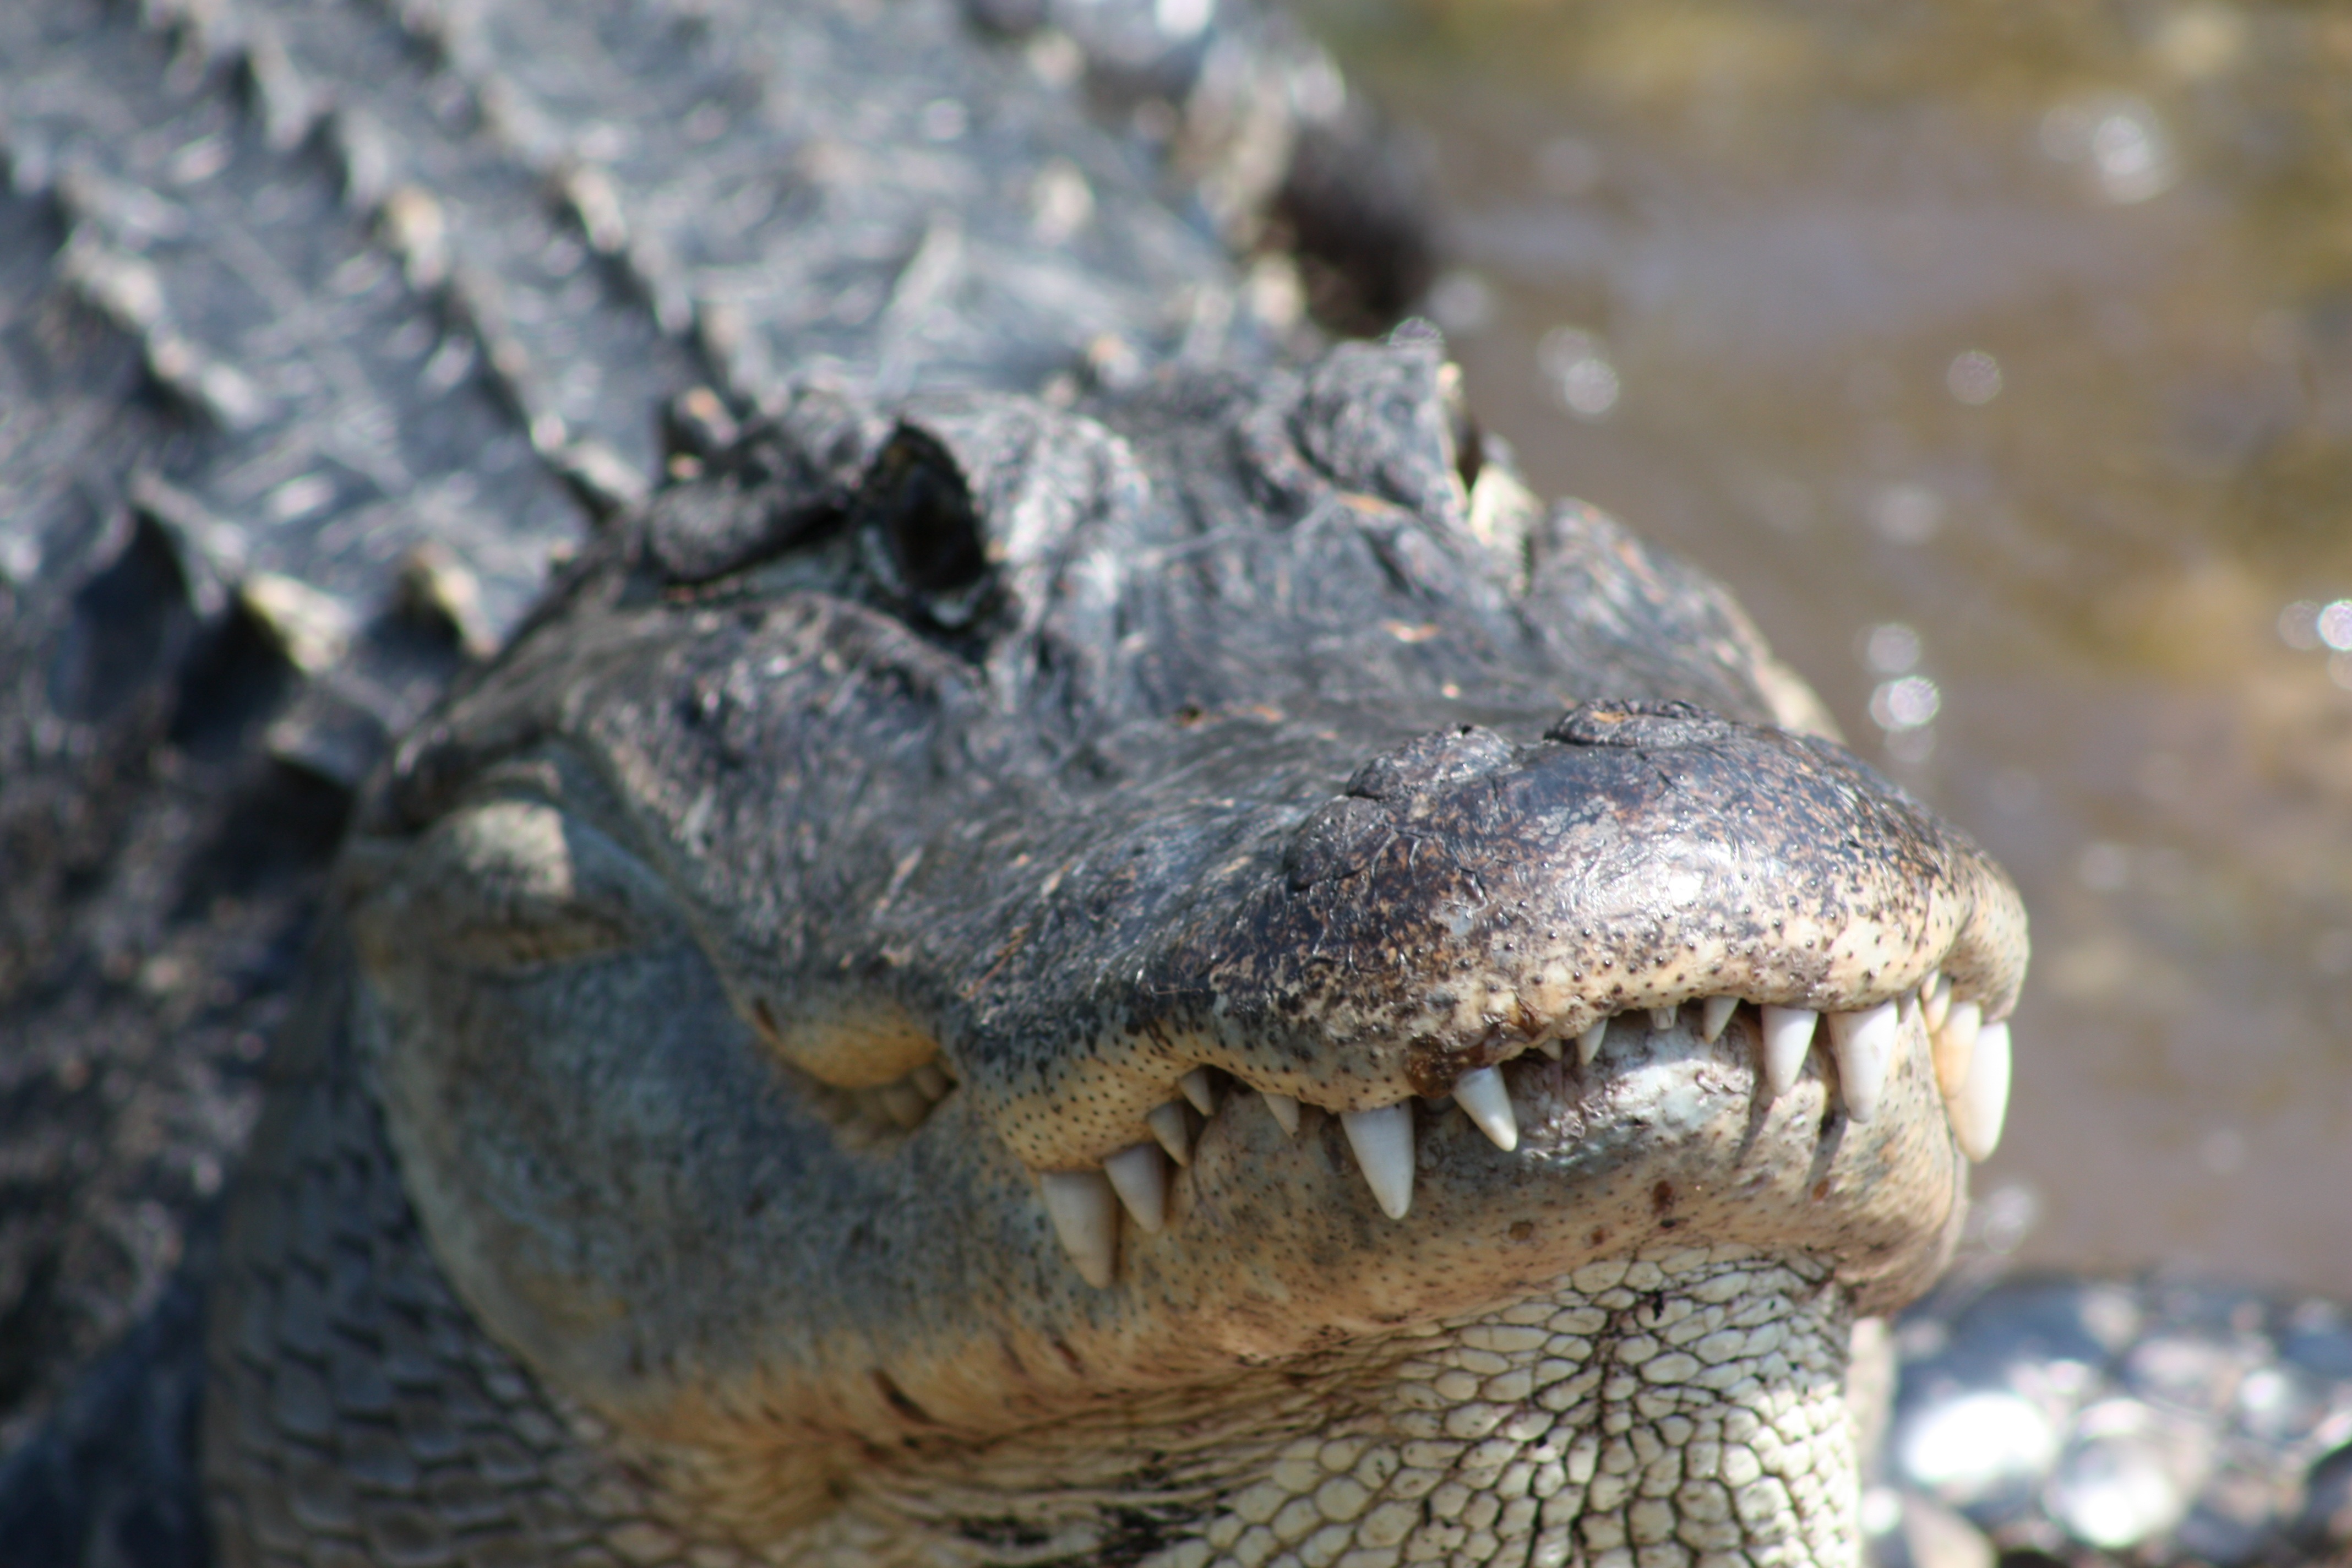
nature, swamp, animal, wildlife, predator, reptile, iguana, fauna, crocodile, close up, alligator, wild animal, wetland, vertebrate, teeth, mississippi, macro photography, agamidae, crocodilia, common snapping turtle, american alligator, nile crocodile